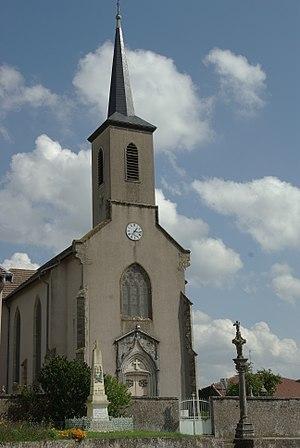
Église de Biécourt (88)
Biécourt est une commune française située dans le département des Vosges, en région Grand Est.